E. Harold Jones

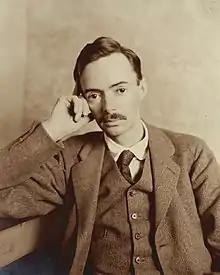
E. Harold Jones

Ernest Harold Jones (7 March 1877 – 10 March 1911) was a British artist and excavator, who identified early clues to the location of Tutankhamun's tomb. He contracted tuberculosis and in 1904 he decided to go to Egypt to relieve his symptoms. He worked with archaeologist John Garstang, of Liverpool, from 1904–07 and then for Theodore M. Davis and Emma Andrews from 1907-11. He died of tuberculosis in Luxor, Egypt, in March 1911.